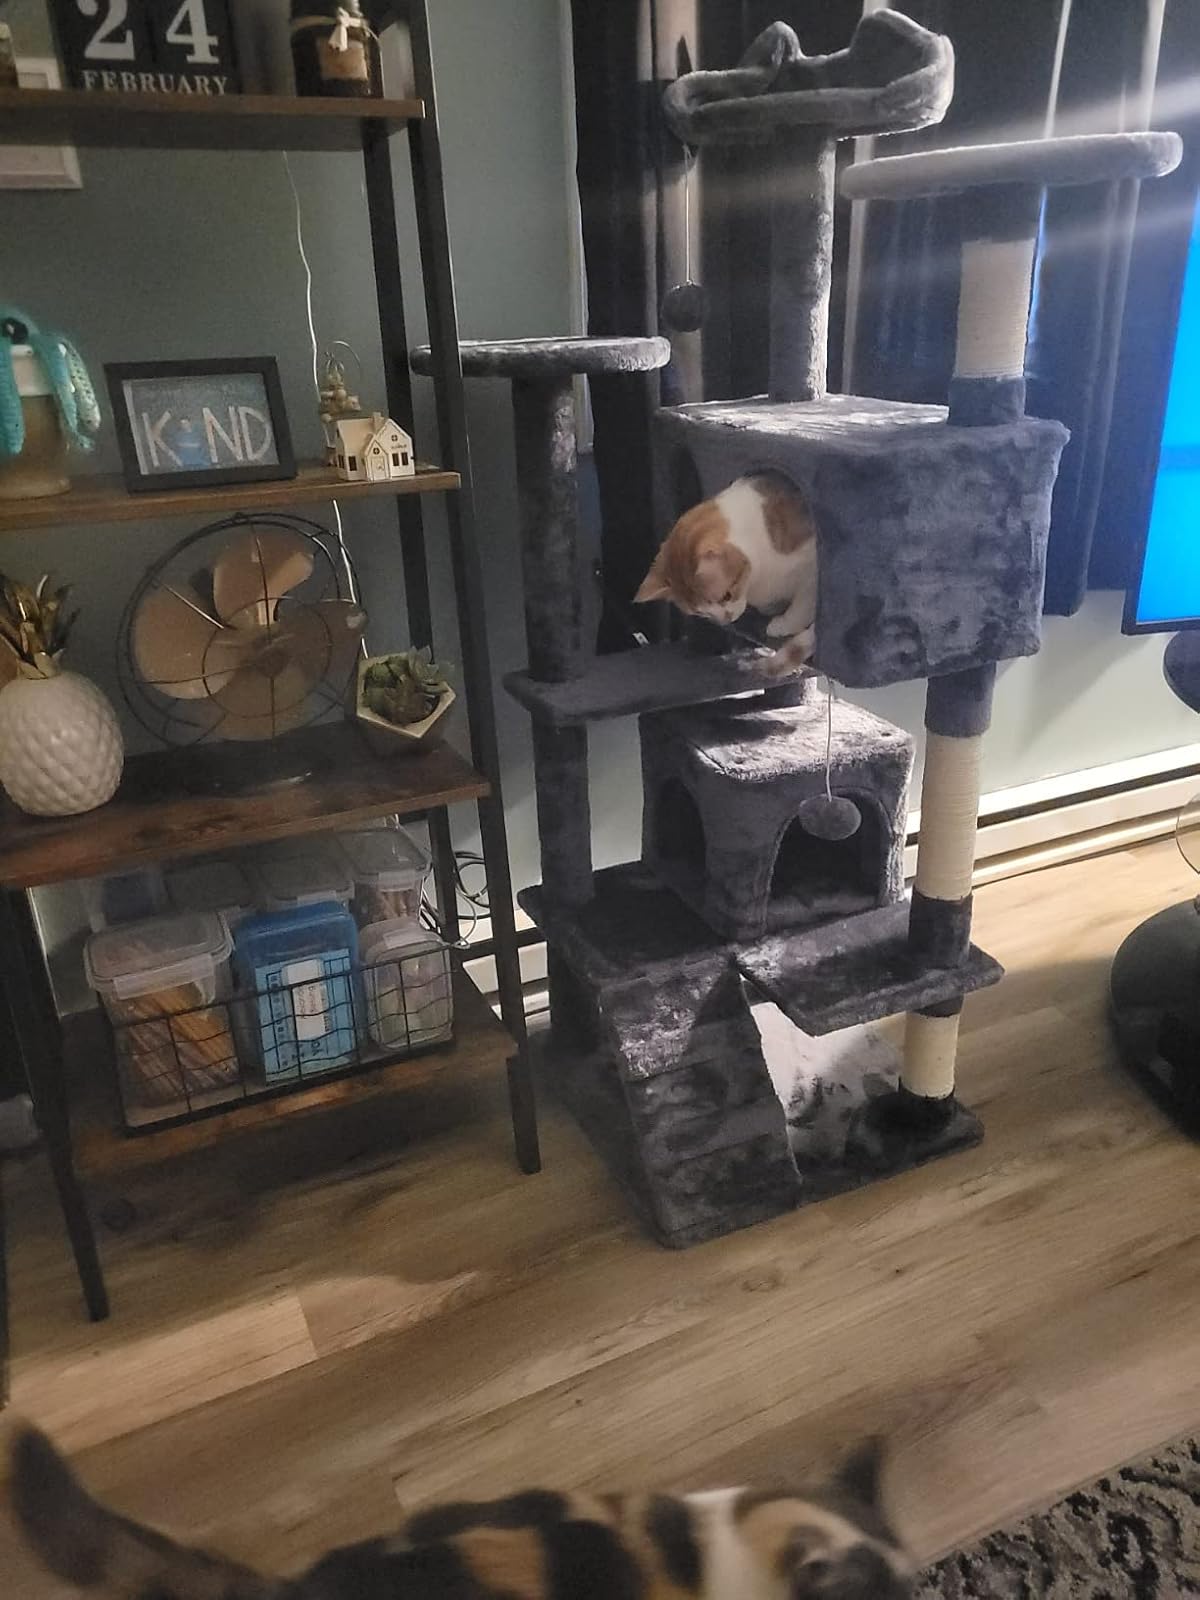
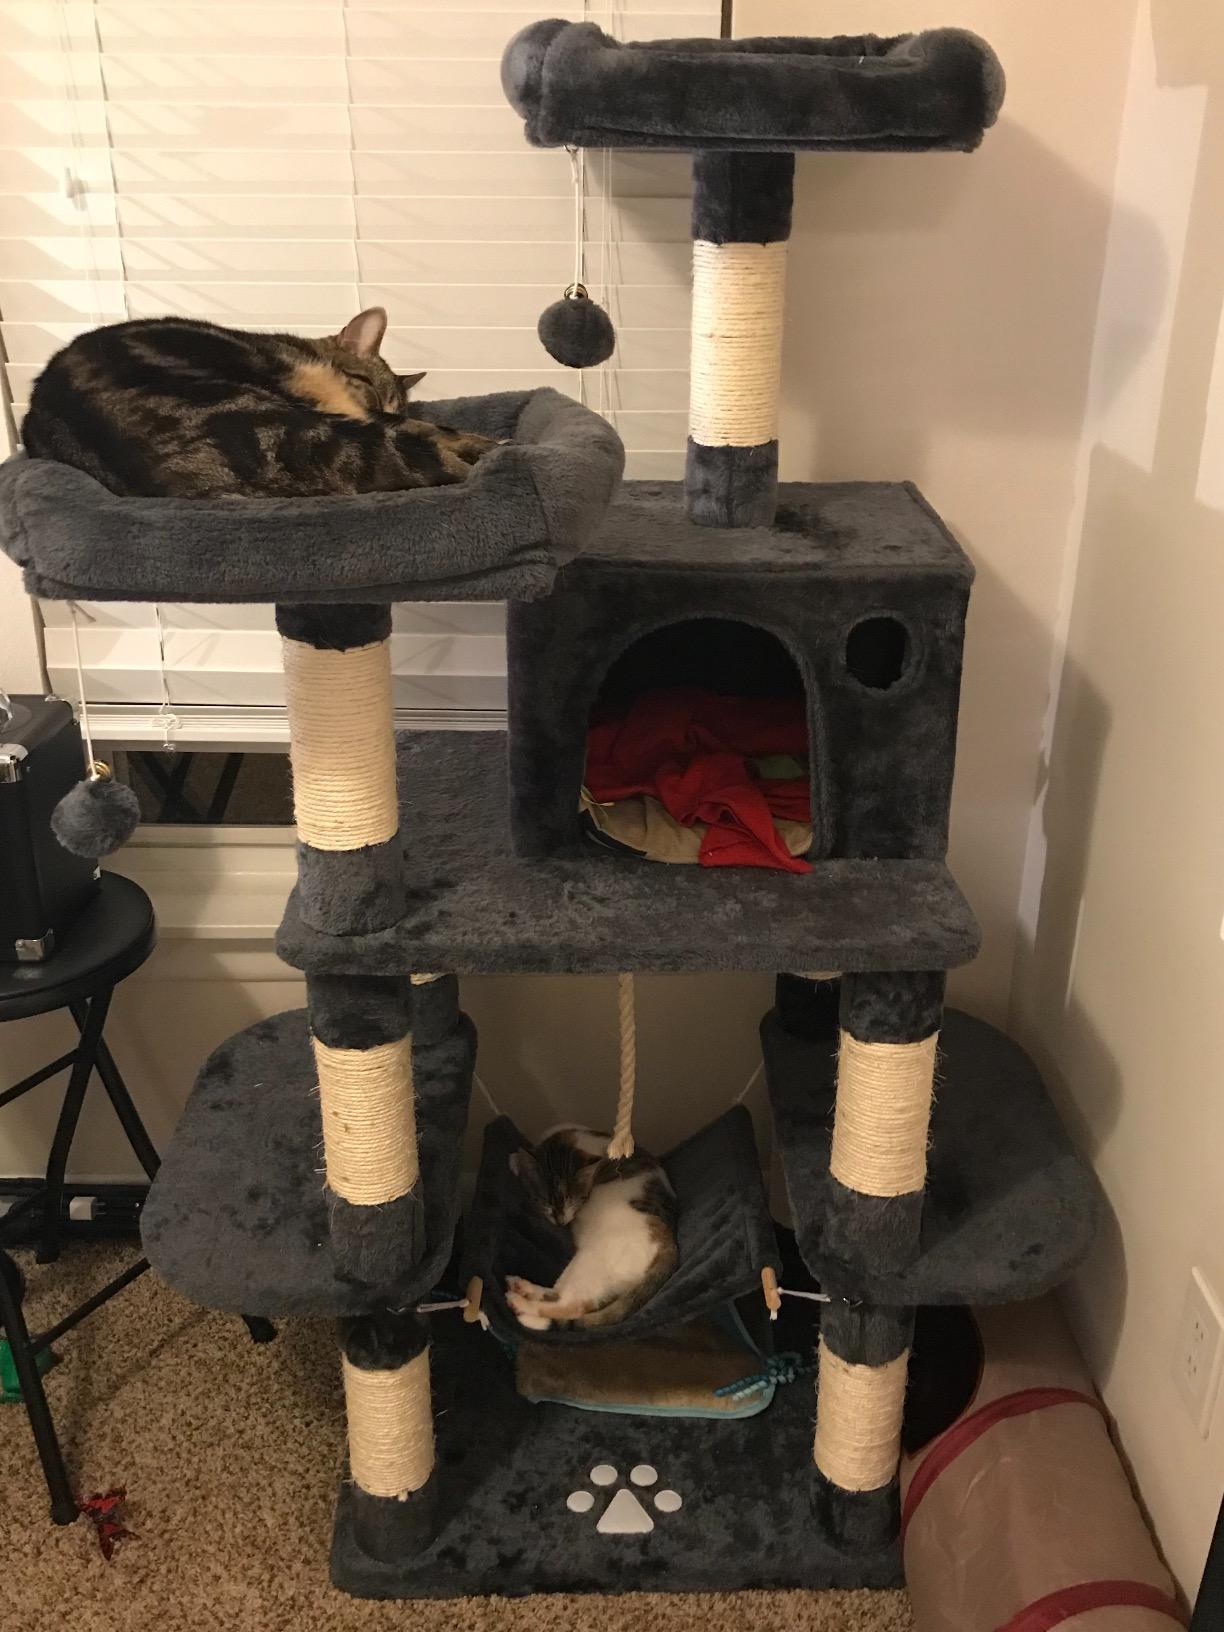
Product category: items_cat tree
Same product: no